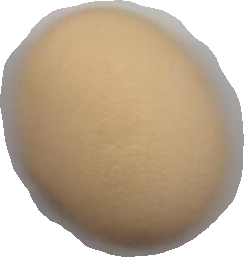
Variety: Anjasmoro